Wilmer Aguirre

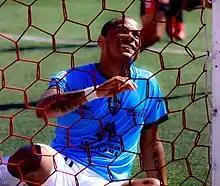
Aguirre while playing for San Luis

Wilmer Alexander Aguirre Vásquez (born 5 October 1983) is a Peruvian footballer who currently plays for Alianza Lima.